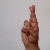
The image shows a hand gesture representing the letter 'R' in Indian Sign Language.